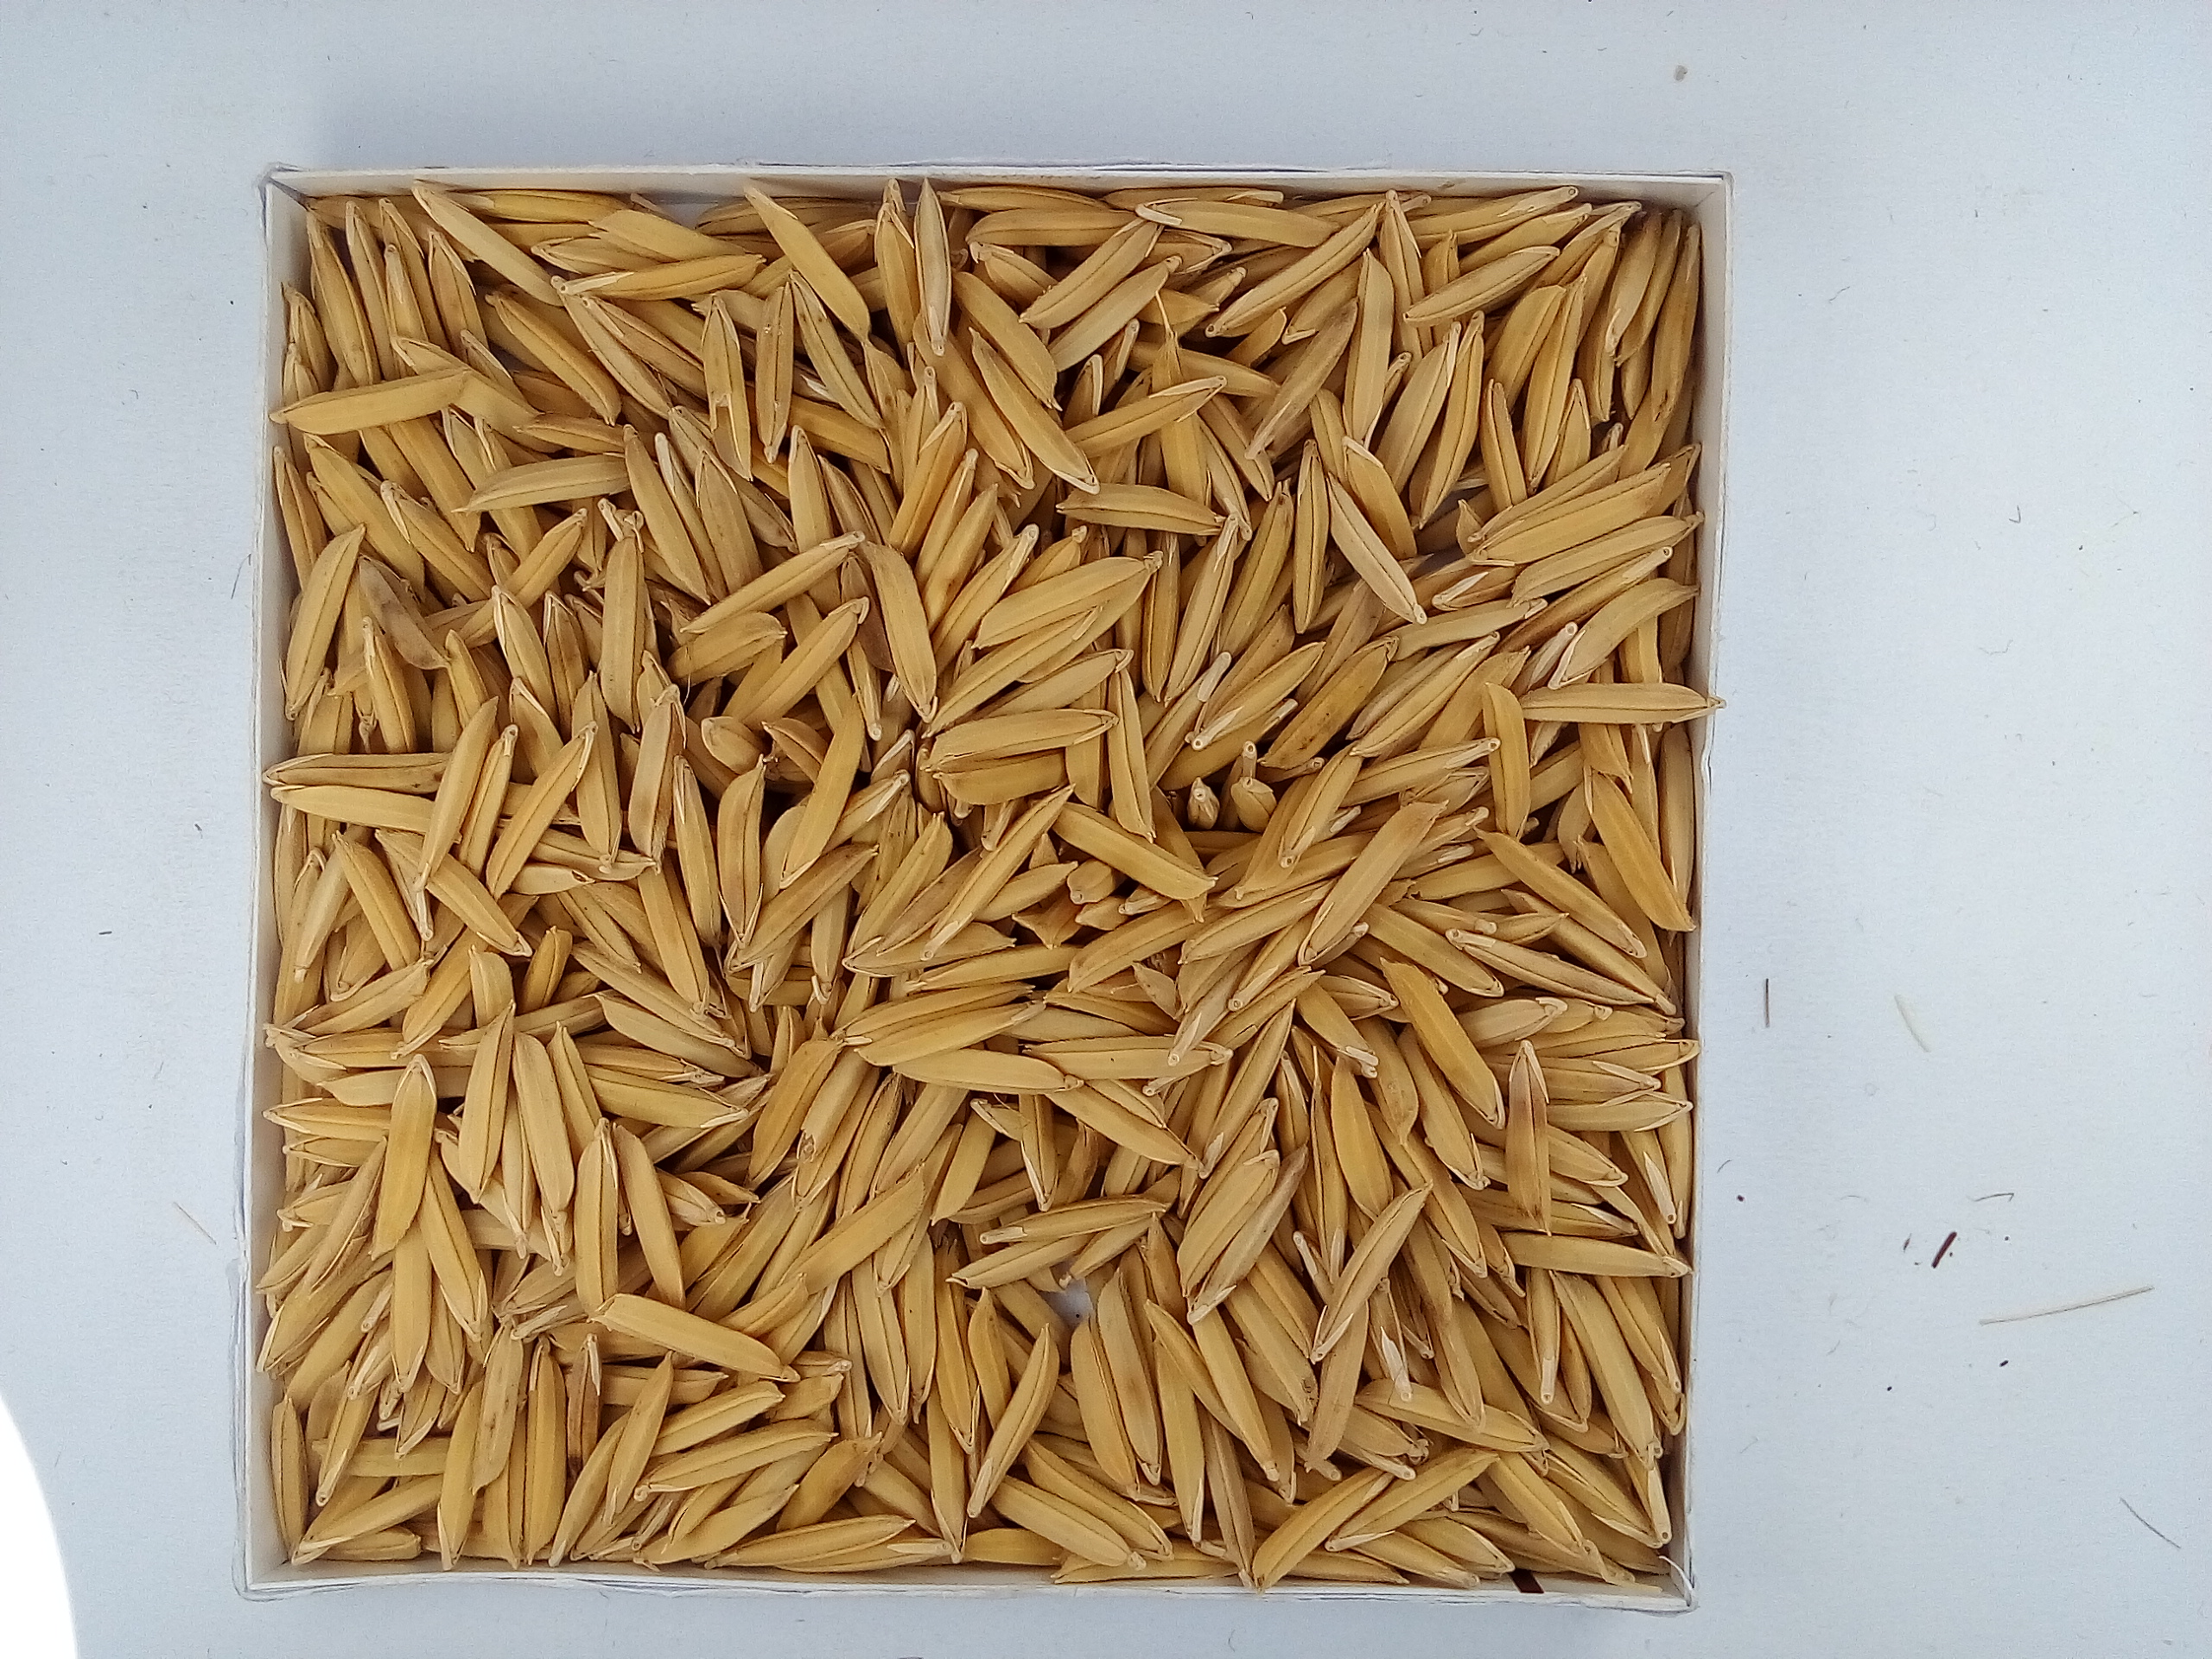
Rice seed variety: Unknown